Andrew Gardner (American football)

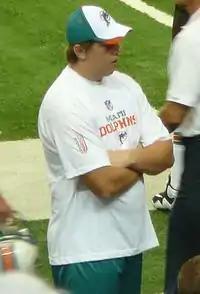
Gardner with the Miami Dolphins in 2009

Andrew James Gardner (born April 4, 1986) is an American former professional football player who was an offensive guard in the National Football League (NFL). He played college football for the Georgia Tech Yellow Jackets and was selected by the Miami Dolphins in the sixth round of the 2009 NFL draft. He was also a member of the Baltimore Ravens, Cincinnati Bengals, Houston Texans, Philadelphia Eagles, and San Francisco 49ers.